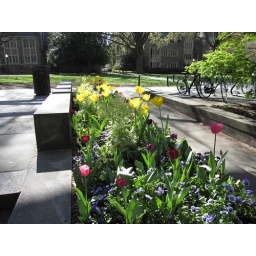
Flower bed in front of Perkins library